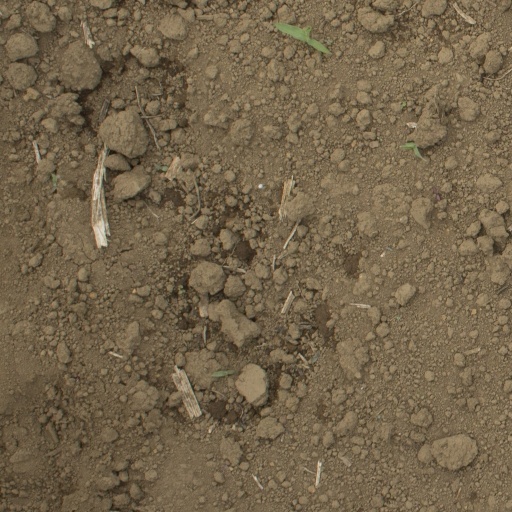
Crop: Jerusalem artichoke